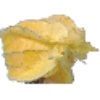
Label: Physalis with Husk 1